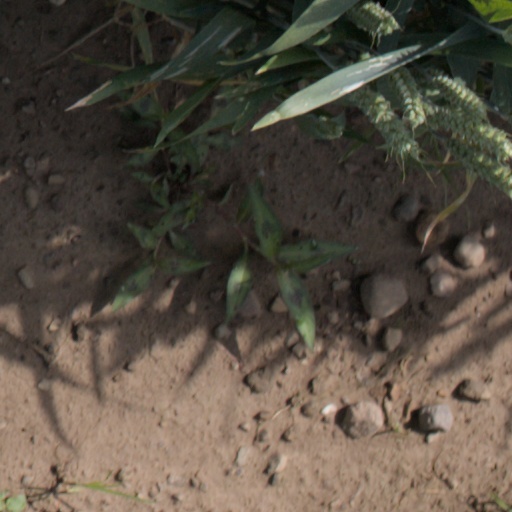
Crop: wheat